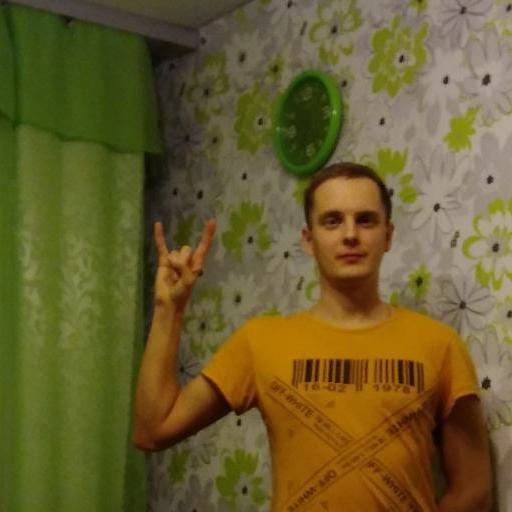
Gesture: rock